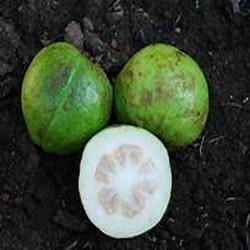
Label: Guava